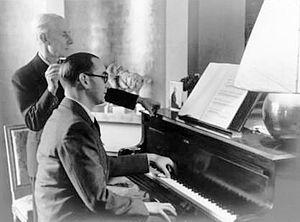
Jacques Février jouant le Concerto pour la main gauche, en présence de Maurice Ravel, chez Françoise et Jacques Meyer, 12 rue Alfred de Vigny, Paris 8e, avant le départ de Jacques Février pour les Etats-Unis.
Le Concerto pour la main gauche en ré majeur de Maurice Ravel est un concerto pour piano et orchestre en un seul mouvement composé entre 1929 et 1931 et créé à Vienne le 5 janvier 1932 par son dédicataire, le pianiste autrichien manchot Paul Wittgenstein. L'originalité de cette œuvre, à la « véhémence tragique » et à la virtuosité considérable, réside dans sa partie pianistique, écrite pour la seule main gauche de l'exécutant.